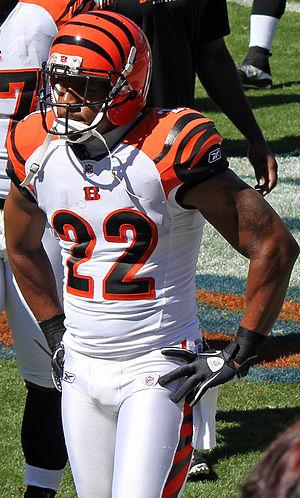
Nathan D. Clements est un jouer professionnel de football américain, occupant le poste de cornerback, de la National Football League. Il joue au football universitaire à l'université d'état de l'Ohio. Il est sélectionné par les Bills de Buffalo à la 21ème place de la draft 2001 de la NFL et a également joué pour les 49ers de San Francisco et les Bengals de Cincinnati.